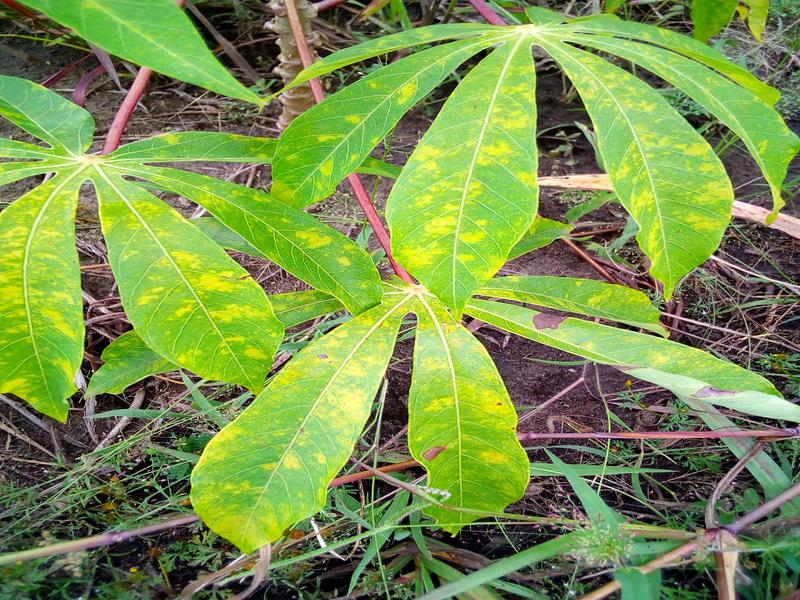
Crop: cassava
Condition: brown_streak_disease